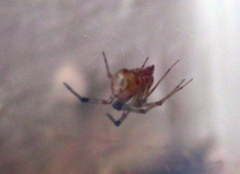
Species: Parasteatoda_tepidariorum